Alfred C. Aman Jr.

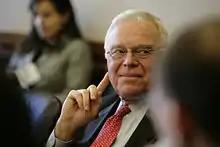
Alfred Aman, at a March 2009 Rappaport Center roundtable on ethics and Massachusetts lobbying reform

Alfred C. Aman Jr. (born July 7, 1945) is a professor of administrative law, author and the former Dean of Indiana University School of Law – Bloomington (now the Indiana University Maurer School of Law) and Suffolk University Law School in Boston, Massachusetts, United States. He stepped down as Dean of Suffolk in 2009 to return to Indiana University as the Roscoe C. O'Byrne Professor of Law.